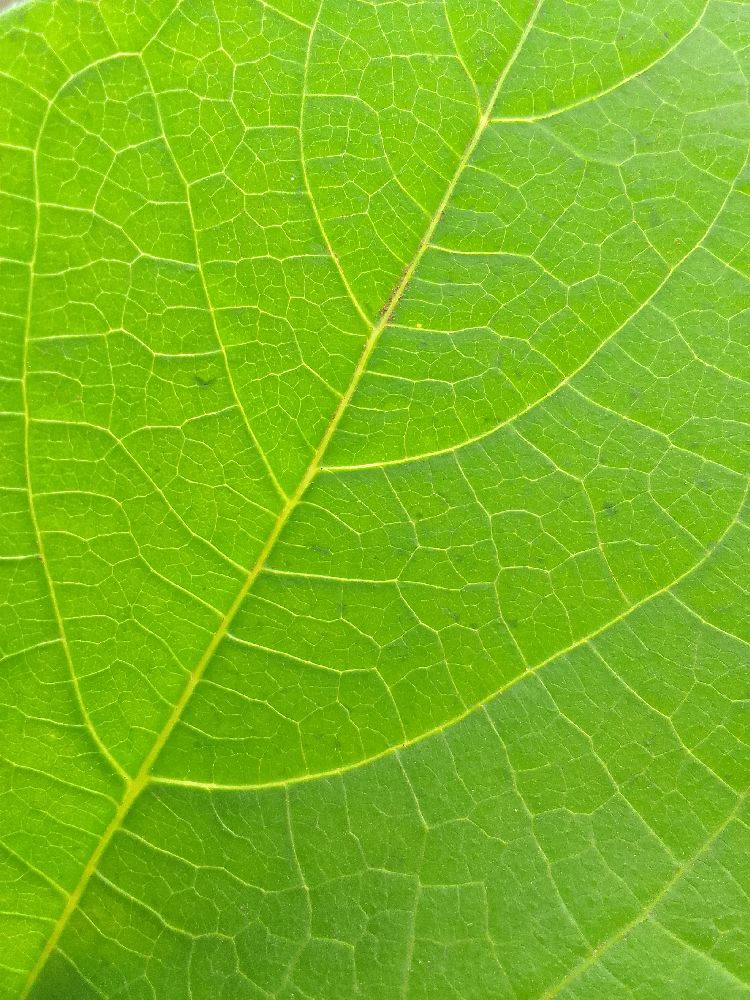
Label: healthy